The Girl of the Golden West (1930 film)

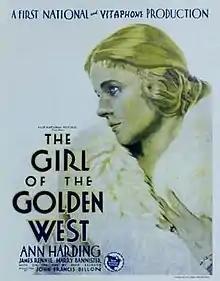

The Girl of the Golden West is a 1930 American Pre-Code Western film produced and distributed by First National Pictures, a subsidiary of Warner Bros., directed by John Francis Dillon and starring actress Ann Harding and James Rennie. Harding's then-husband, Harry Bannister, plays the villain Jack Rance. David Belasco wrote, directed, and produced the original play in 1905 which starred Blanche Bates.